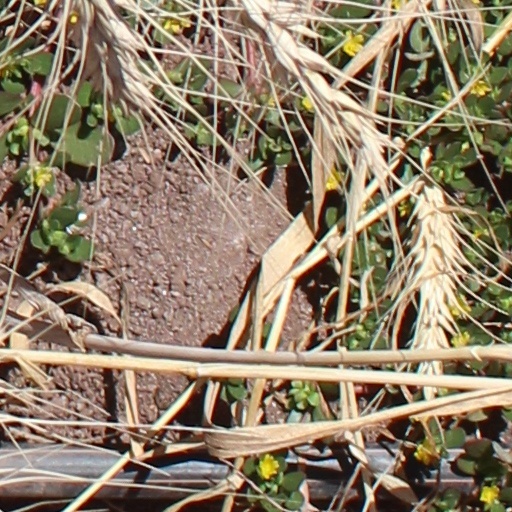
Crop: wheat